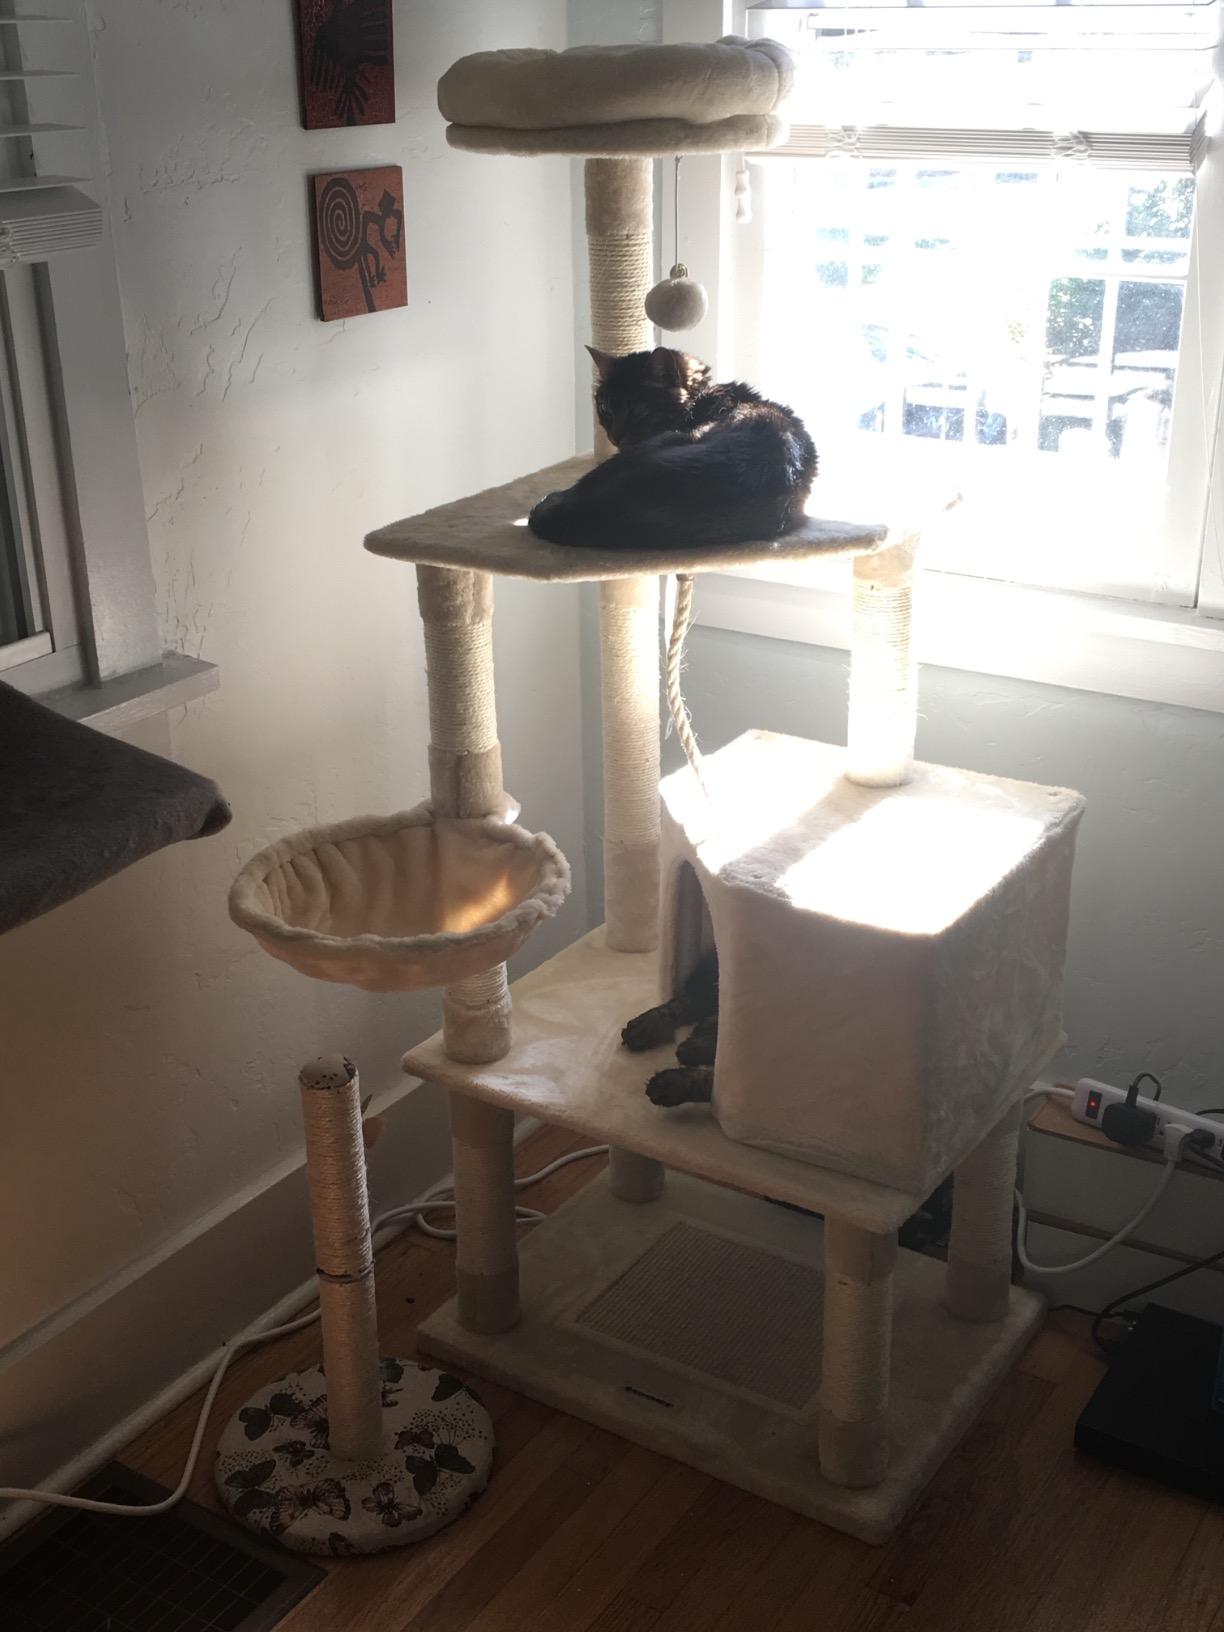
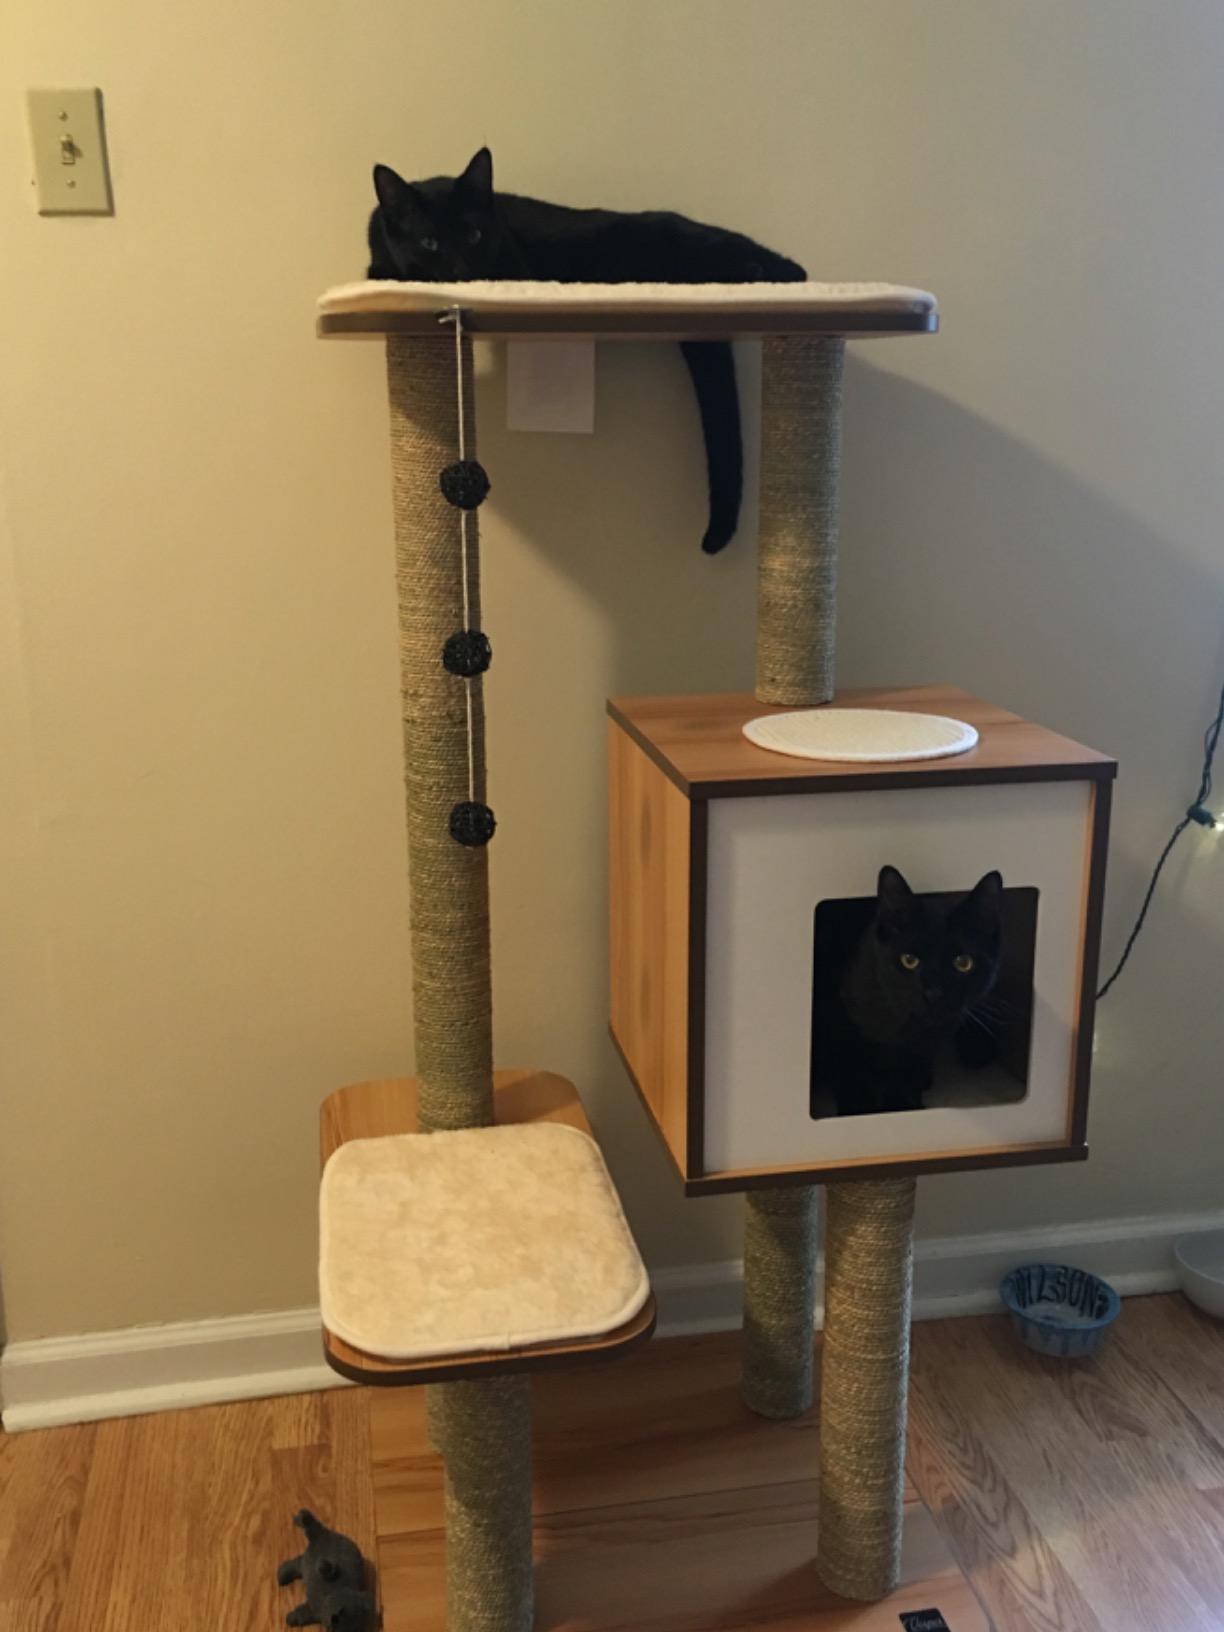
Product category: items_cat tree
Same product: no